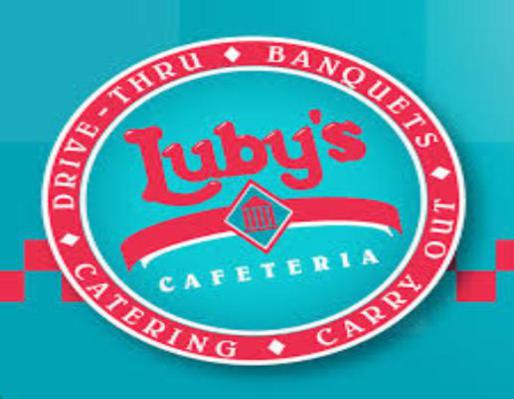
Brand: luby's
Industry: Food